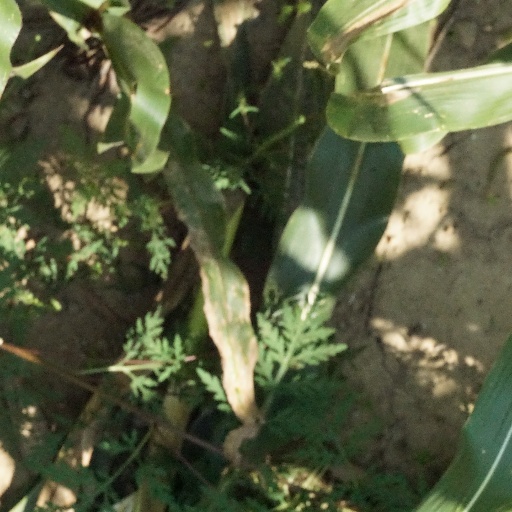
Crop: maize; corn